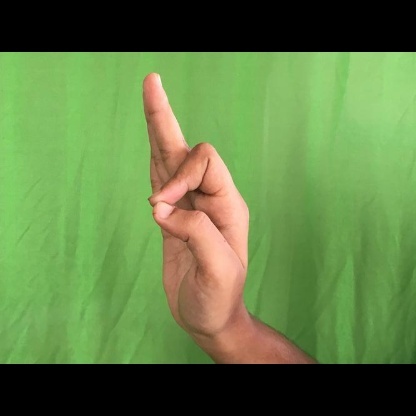
Mudra: Aralam